Schaerbeek railway station

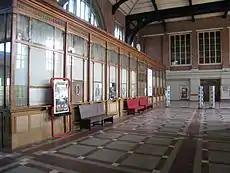
Ticket offices inside the station building in 2009 prior to its incorporation into Train World

The station building, in neo-Flemish Renaissance style, was designed by the architect Franz Seulen and built in two phases: the left wing around 1890 and the main (right) wing in 1913. The building was listed as a monument by the Brussels-Capital Region in 1994 and the facades have been restored. Before its closure in 2013, the building was largely disused though ticket counters were open for a limited time every weekday and concessions had been closed since the demise of the motorail services. Nowadays, the station is unstaffed with ticket machines at the entrance.